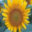
Label: sunflower